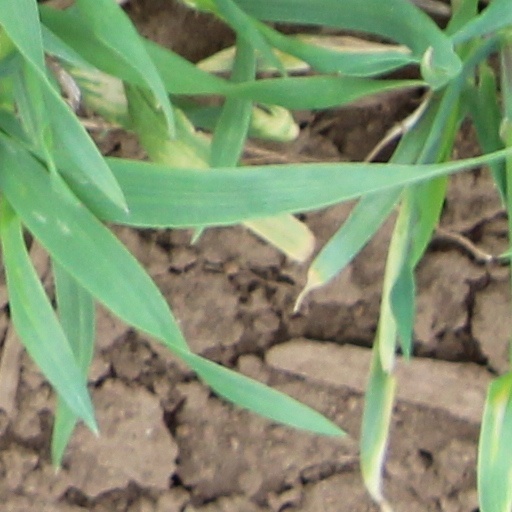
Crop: wheat